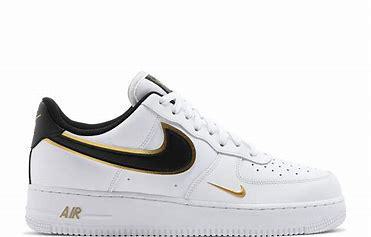
Brand: Nike
Model: Air Force 1 07 LV8